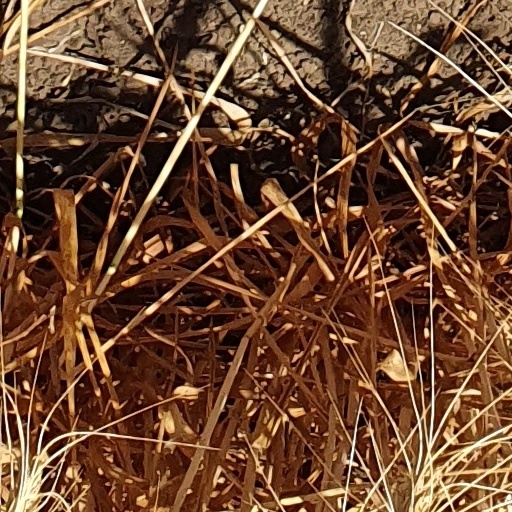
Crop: wheat